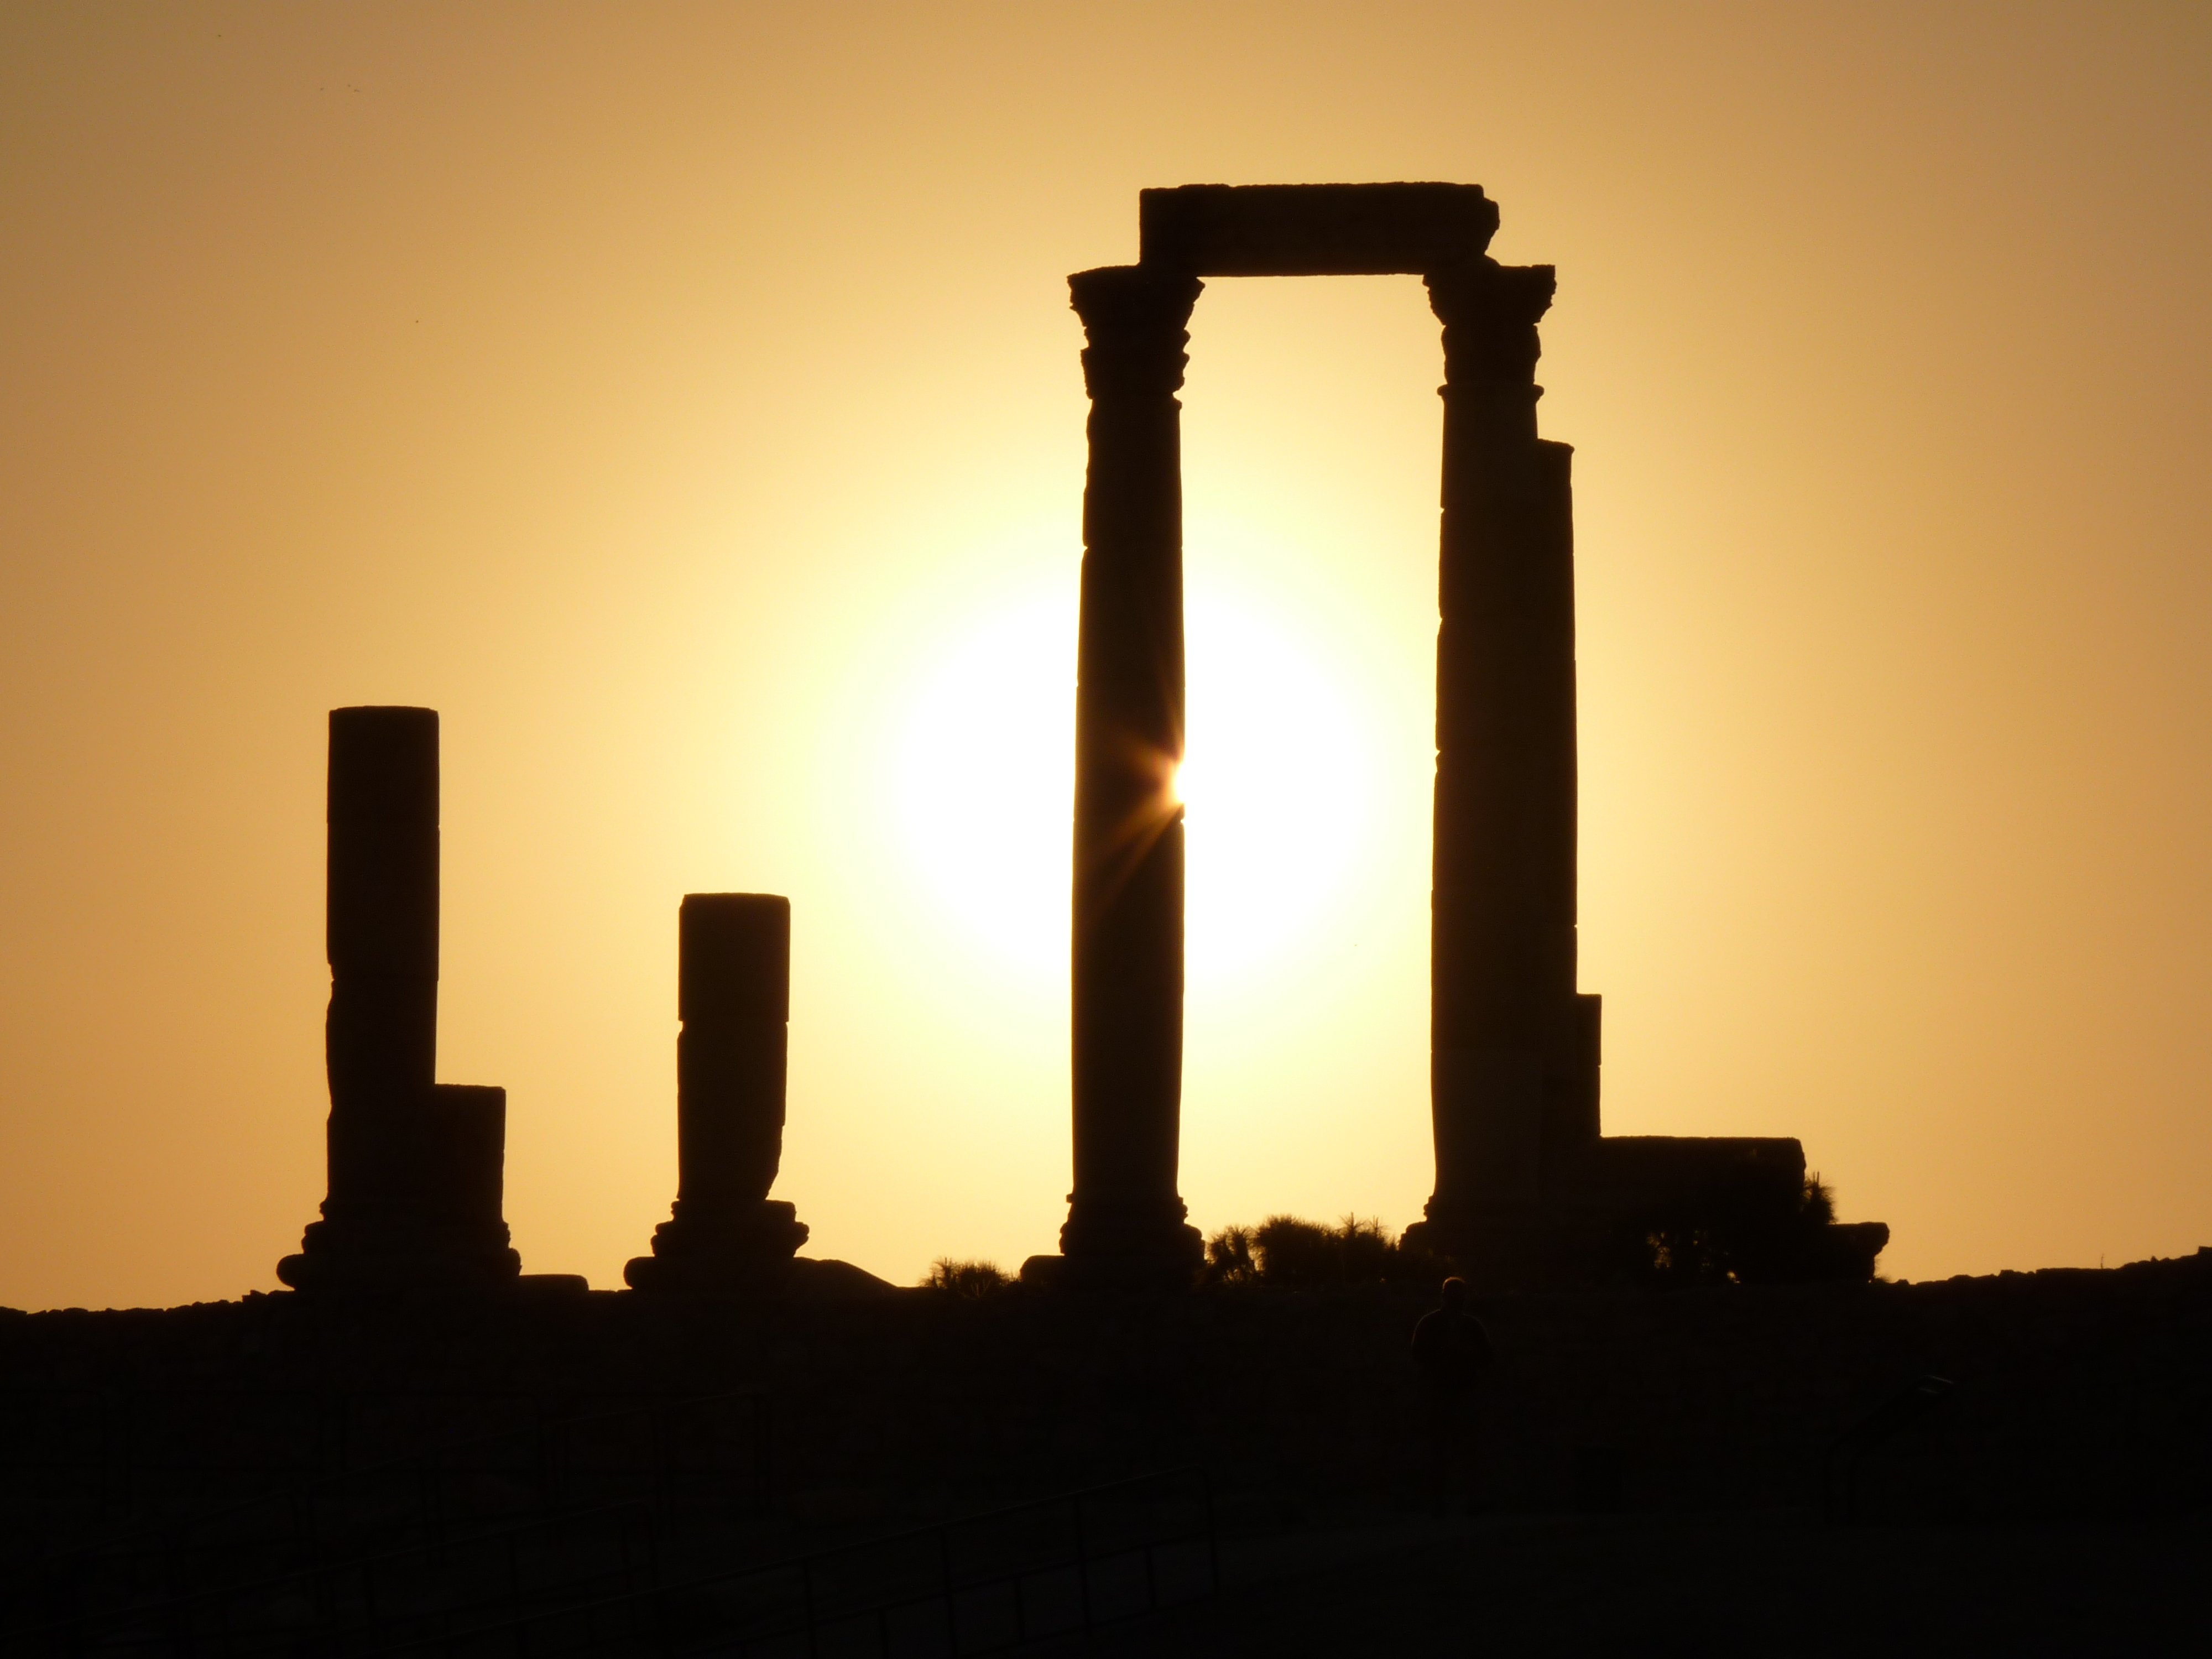
horizon, silhouette, light, sunrise, sunset, skyline, night, morning, dawn, skyscraper, stone, cityscape, travel, dusk, love, evening, pillar, tower, holiday, romance, landmark, ruin, jordan, middle east, amman, citadel hill